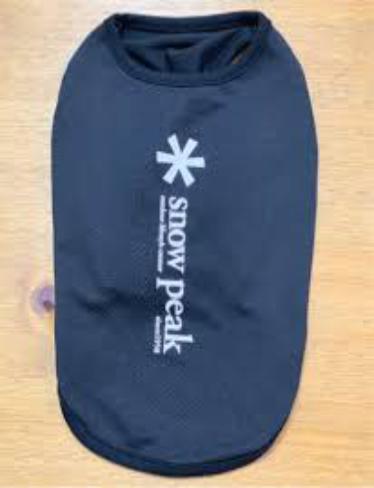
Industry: Sports